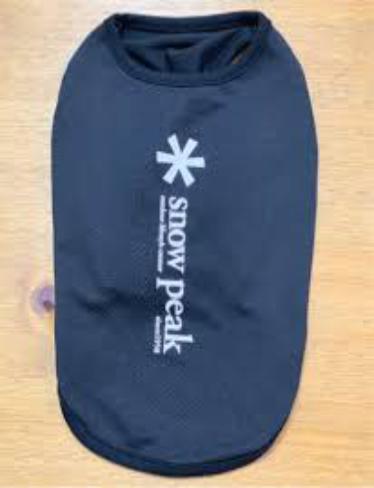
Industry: Sports